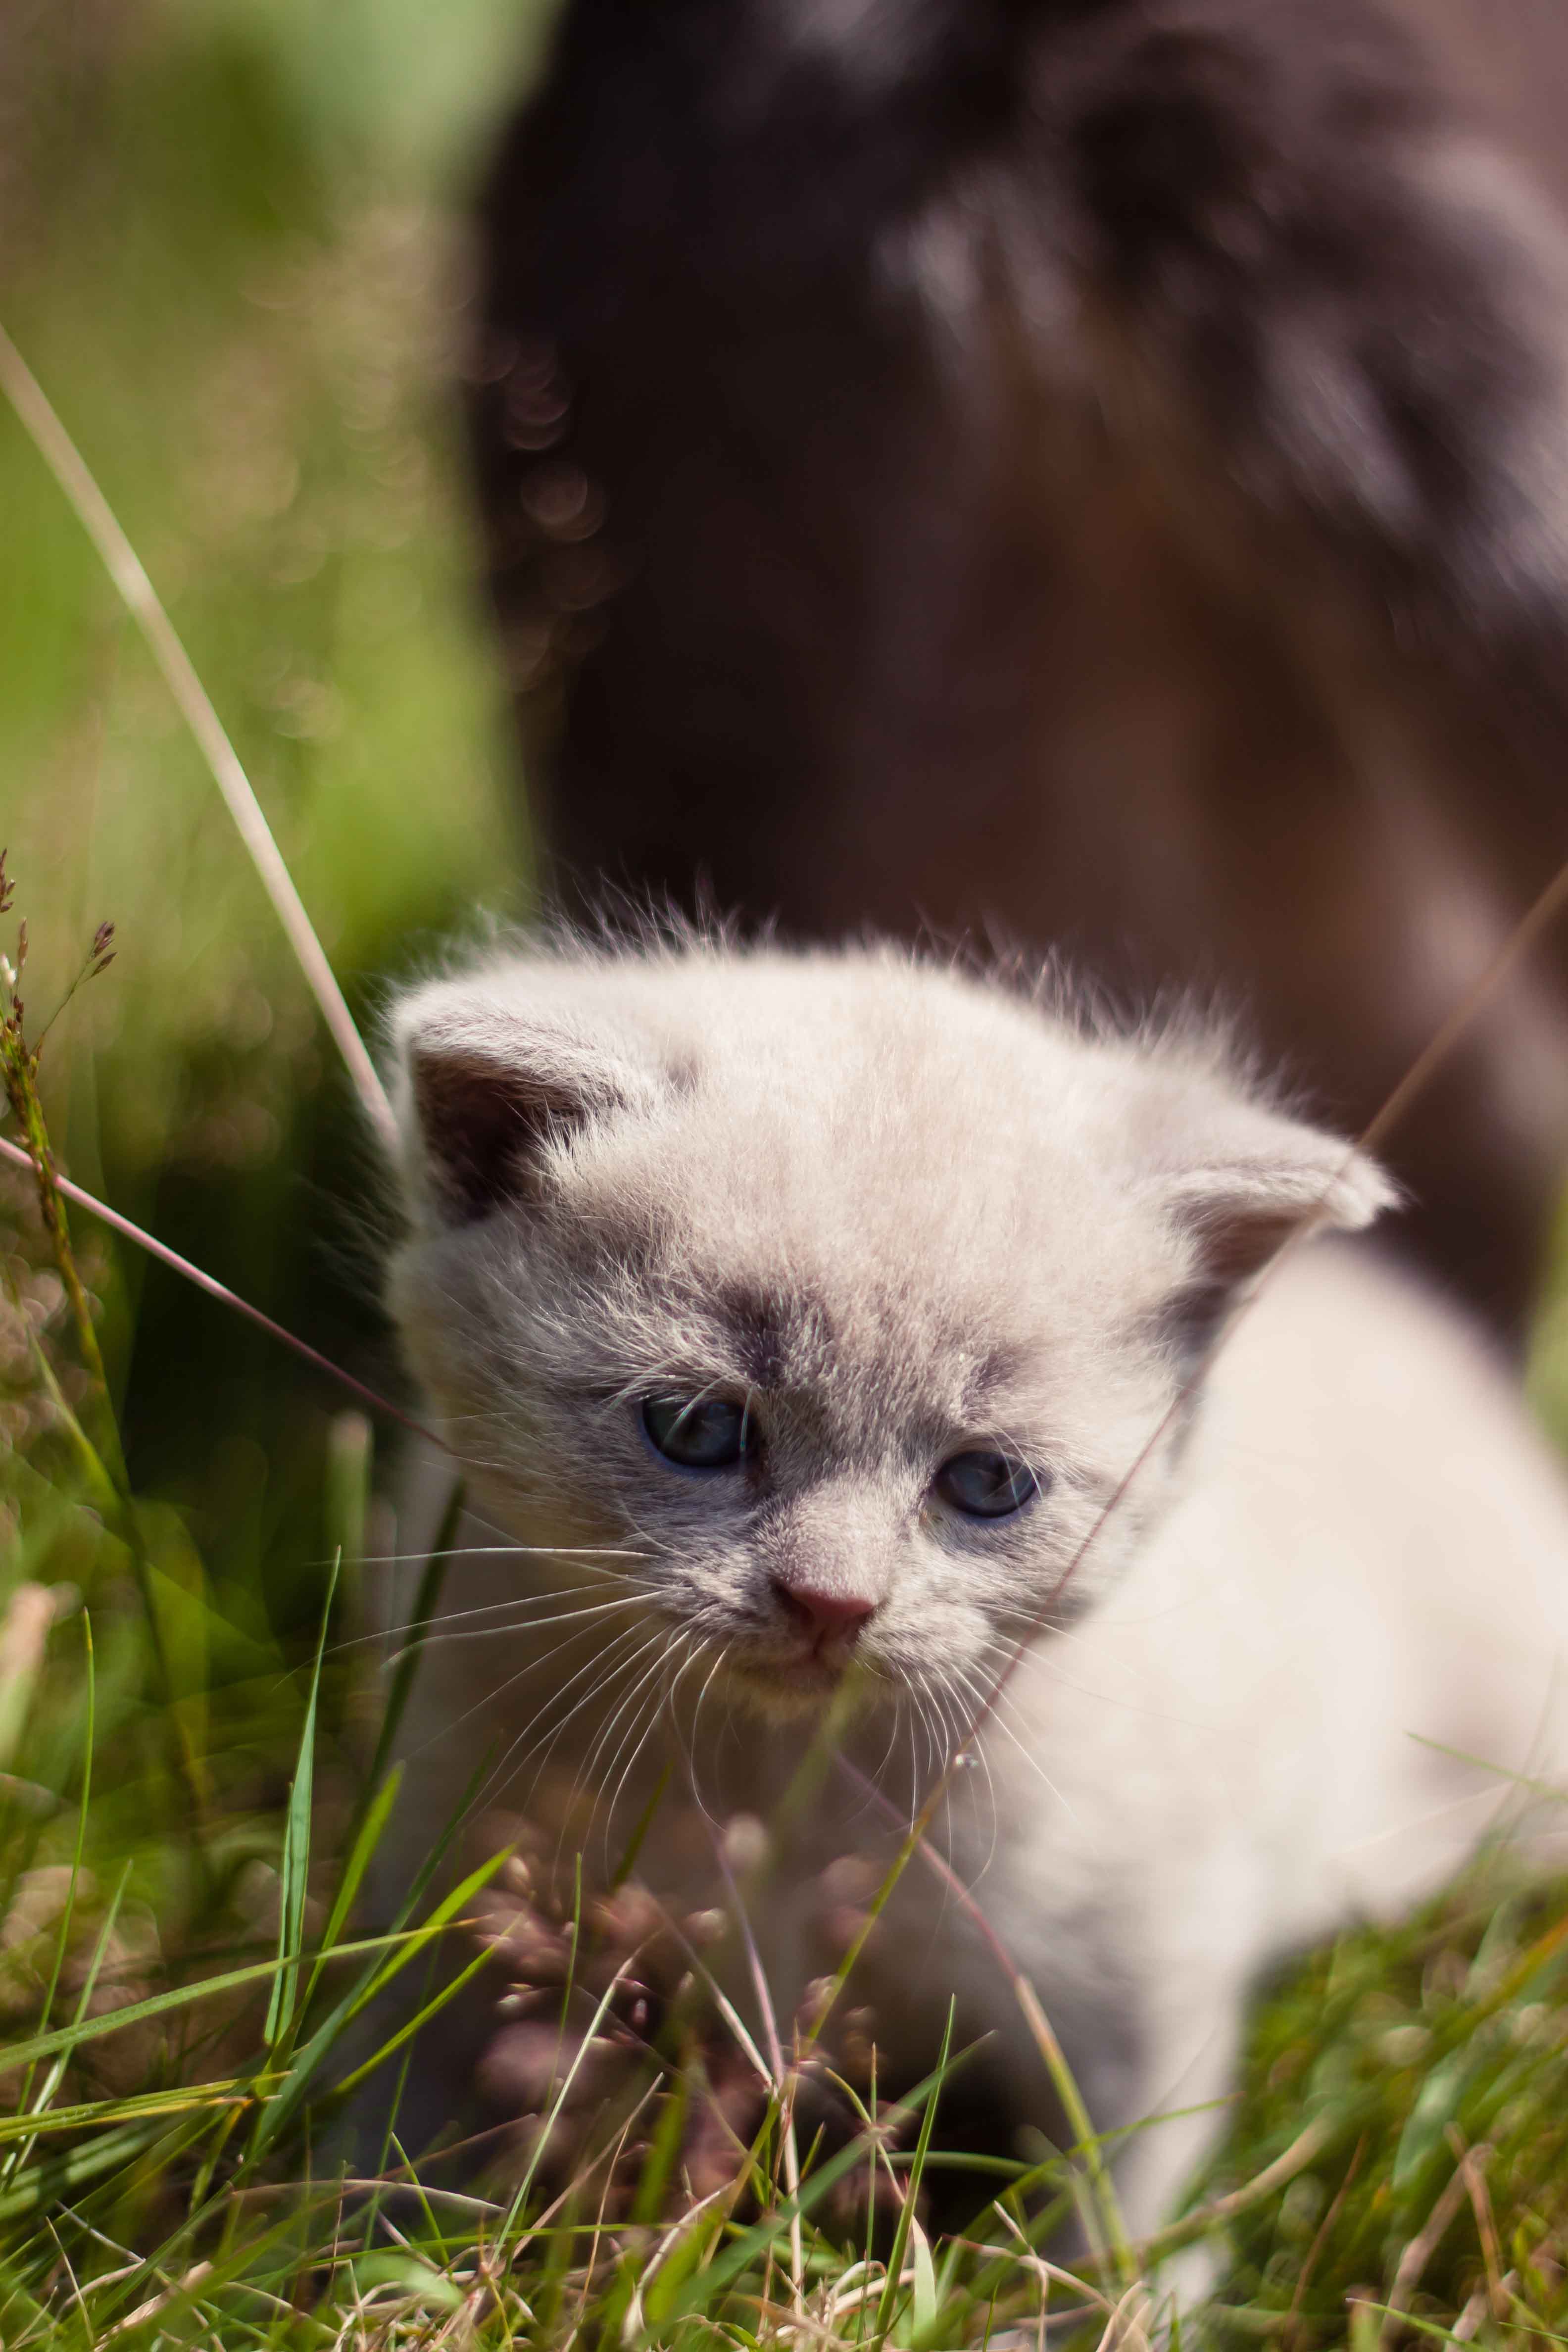
animal, pet, kitten, cat, feline, mammal, fauna, whiskers, vertebrate, small to medium sized cats, cat like mammal, british blue lilac